Dictionnaire philosophique

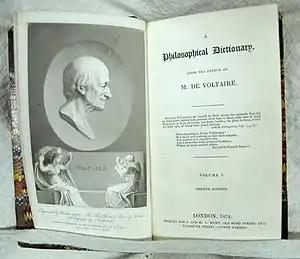
Voltaire; "A Philosophical Dictionary". 2nd ed., London: Printed for J. and H.L. Hunt, 1824

The (Philosophical Dictionary) is an encyclopedic dictionary published by the Enlightenment thinker Voltaire in 1764. The alphabetically arranged articles often criticize the Roman Catholic Church, Judaism, Islam, and other institutions. The first edition, released in June 1764, went by the name of . It was 344 pages and consisted of 73 articles. Later versions were expanded into two volumes consisting of 120 articles.